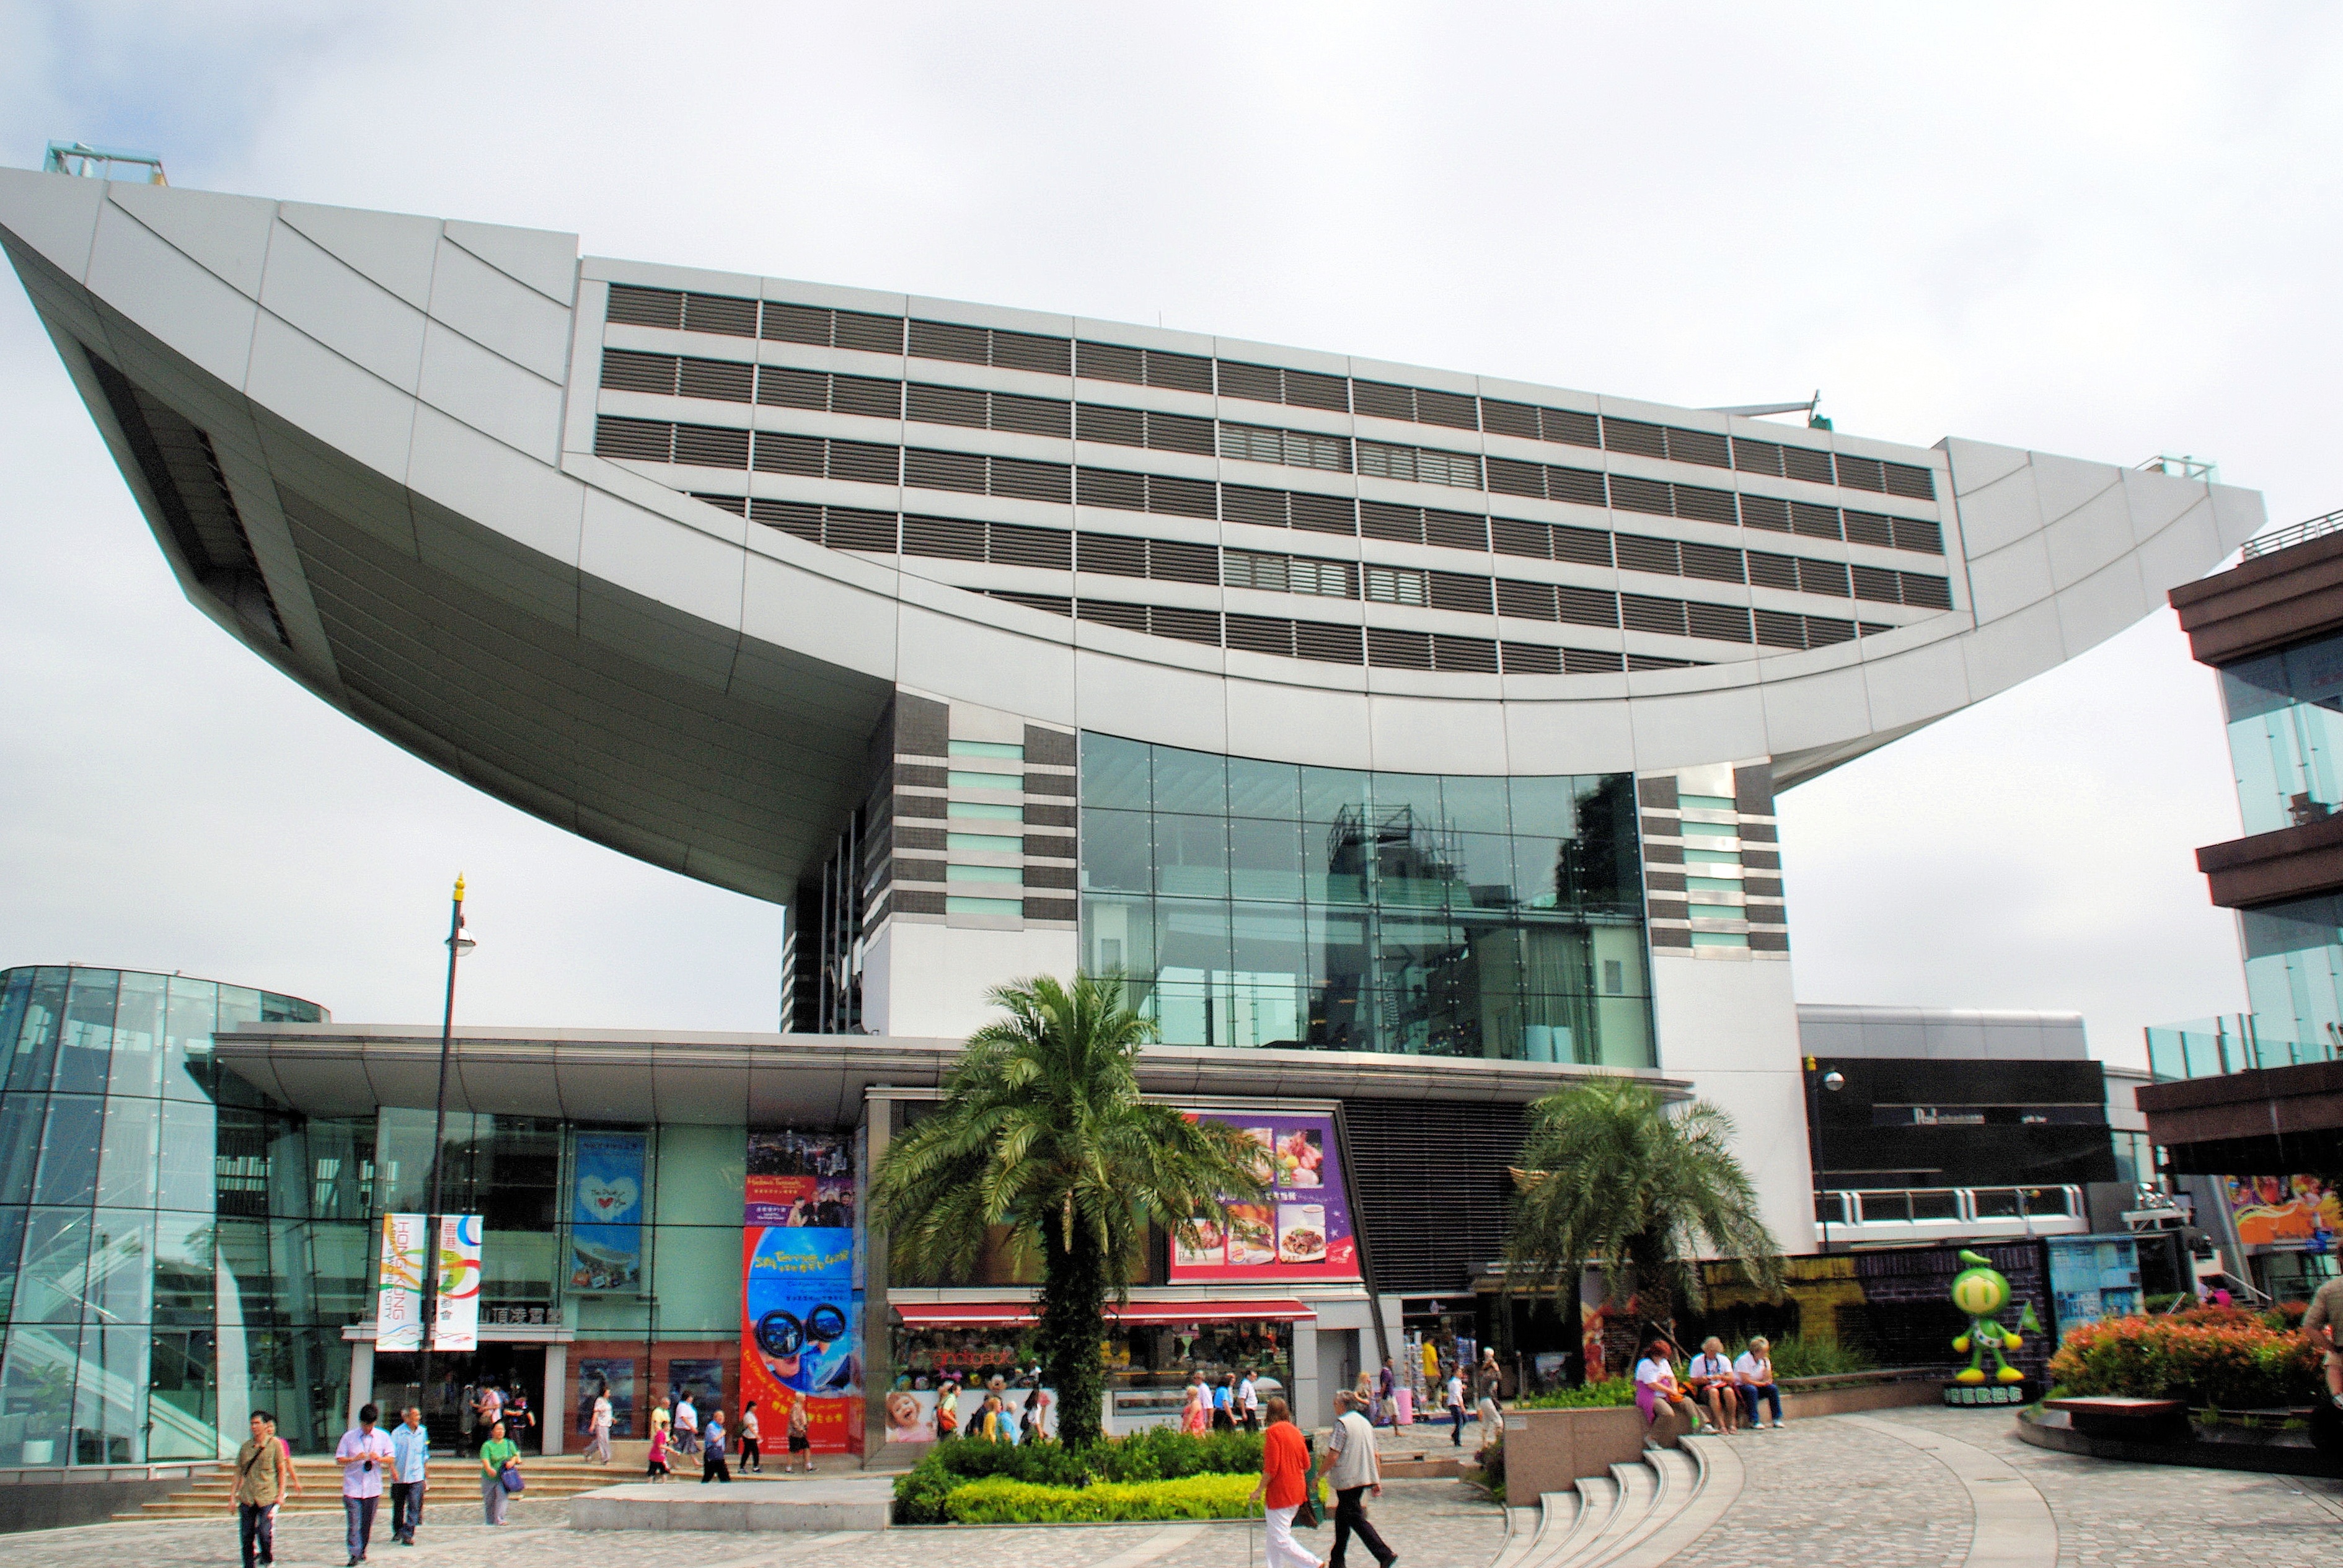
structure, building, plaza, cable car, stadium, hong kong, arena, china, commercial building, headquarters, retail, convention center, shopping mall, victoria peak, cable car station, sport venue, leisure centre